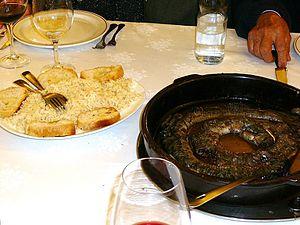
Lamproie à la bordelaise servie avec du riz et des picatostes, sorte de croûtons espagnols (photographie obtenue au restaurant Victoria, situé dans la commune de Forcarei, Galice, Espagne).
La lamproie à la bordelaise est un mets traditionnel de la cuisine aquitaine. Il s'est pourtant aussi étendu aux zones côtières atlantiques situées plus au sud, en Espagne et au Portugal. Le nom local est lampreda a la bordalesa. En Espagne ce plat est appelé lamprea a la bordelesa et lamprea á bordelesa. Au Portugal on l'appelle lampreia à bordalesa.